Jurassic Park (film)

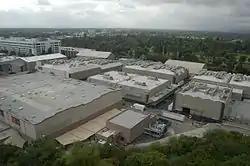
Most of the filming in California occurred on sound stages, primarily at the Universal Studios Lot

An early scene, set at an amber mine in the Dominican Republic, was filmed near Hoʻopiʻi Falls. A meeting between Nedry and Dodgson was shot in Kapaa, standing in for San José, Costa Rica. The raptor enclosure set was built at Limahuli Garden and Preserve, operated by the National Tropical Botanical Garden (NTBG). Allerton Garden, another NTBG property, was used in two instances: a set depicting the maintenance shed exterior, and a scene in which Grant discovers a dinosaur nest and realizes the animals are breeding.